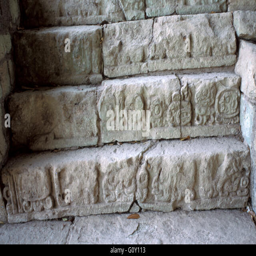
detail - hieroglyphic stairway , bas relief